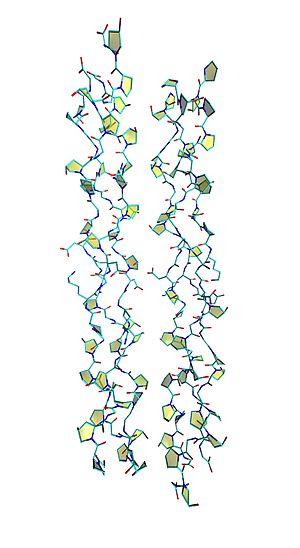
Une triple hélice est un faisceau de trois hélices coaxiales translatées l'une par rapport à l'autre. Dans une telle configuration, les trois hélices conservent la même distance par rapport à l'axe central. Une hélice est caractérisée par son pas, son diamètre et son orientation droite ou gauche. Par définition, une triple hélice est dite droite si elle tourne dans le sens des aiguilles d'une montre en avançant le long de son axe ; elle est dite gauche dans le cas contraire. En biologie moléculaire, connait l'ADN triplex, l'ARN triplex, l'hélice de collagène et des protéines semblables au collagène.